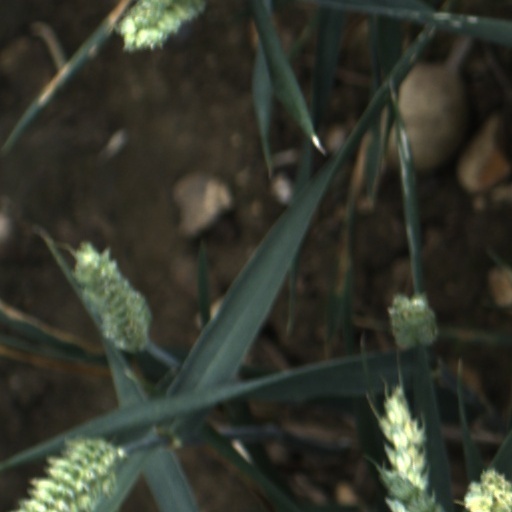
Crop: wheat